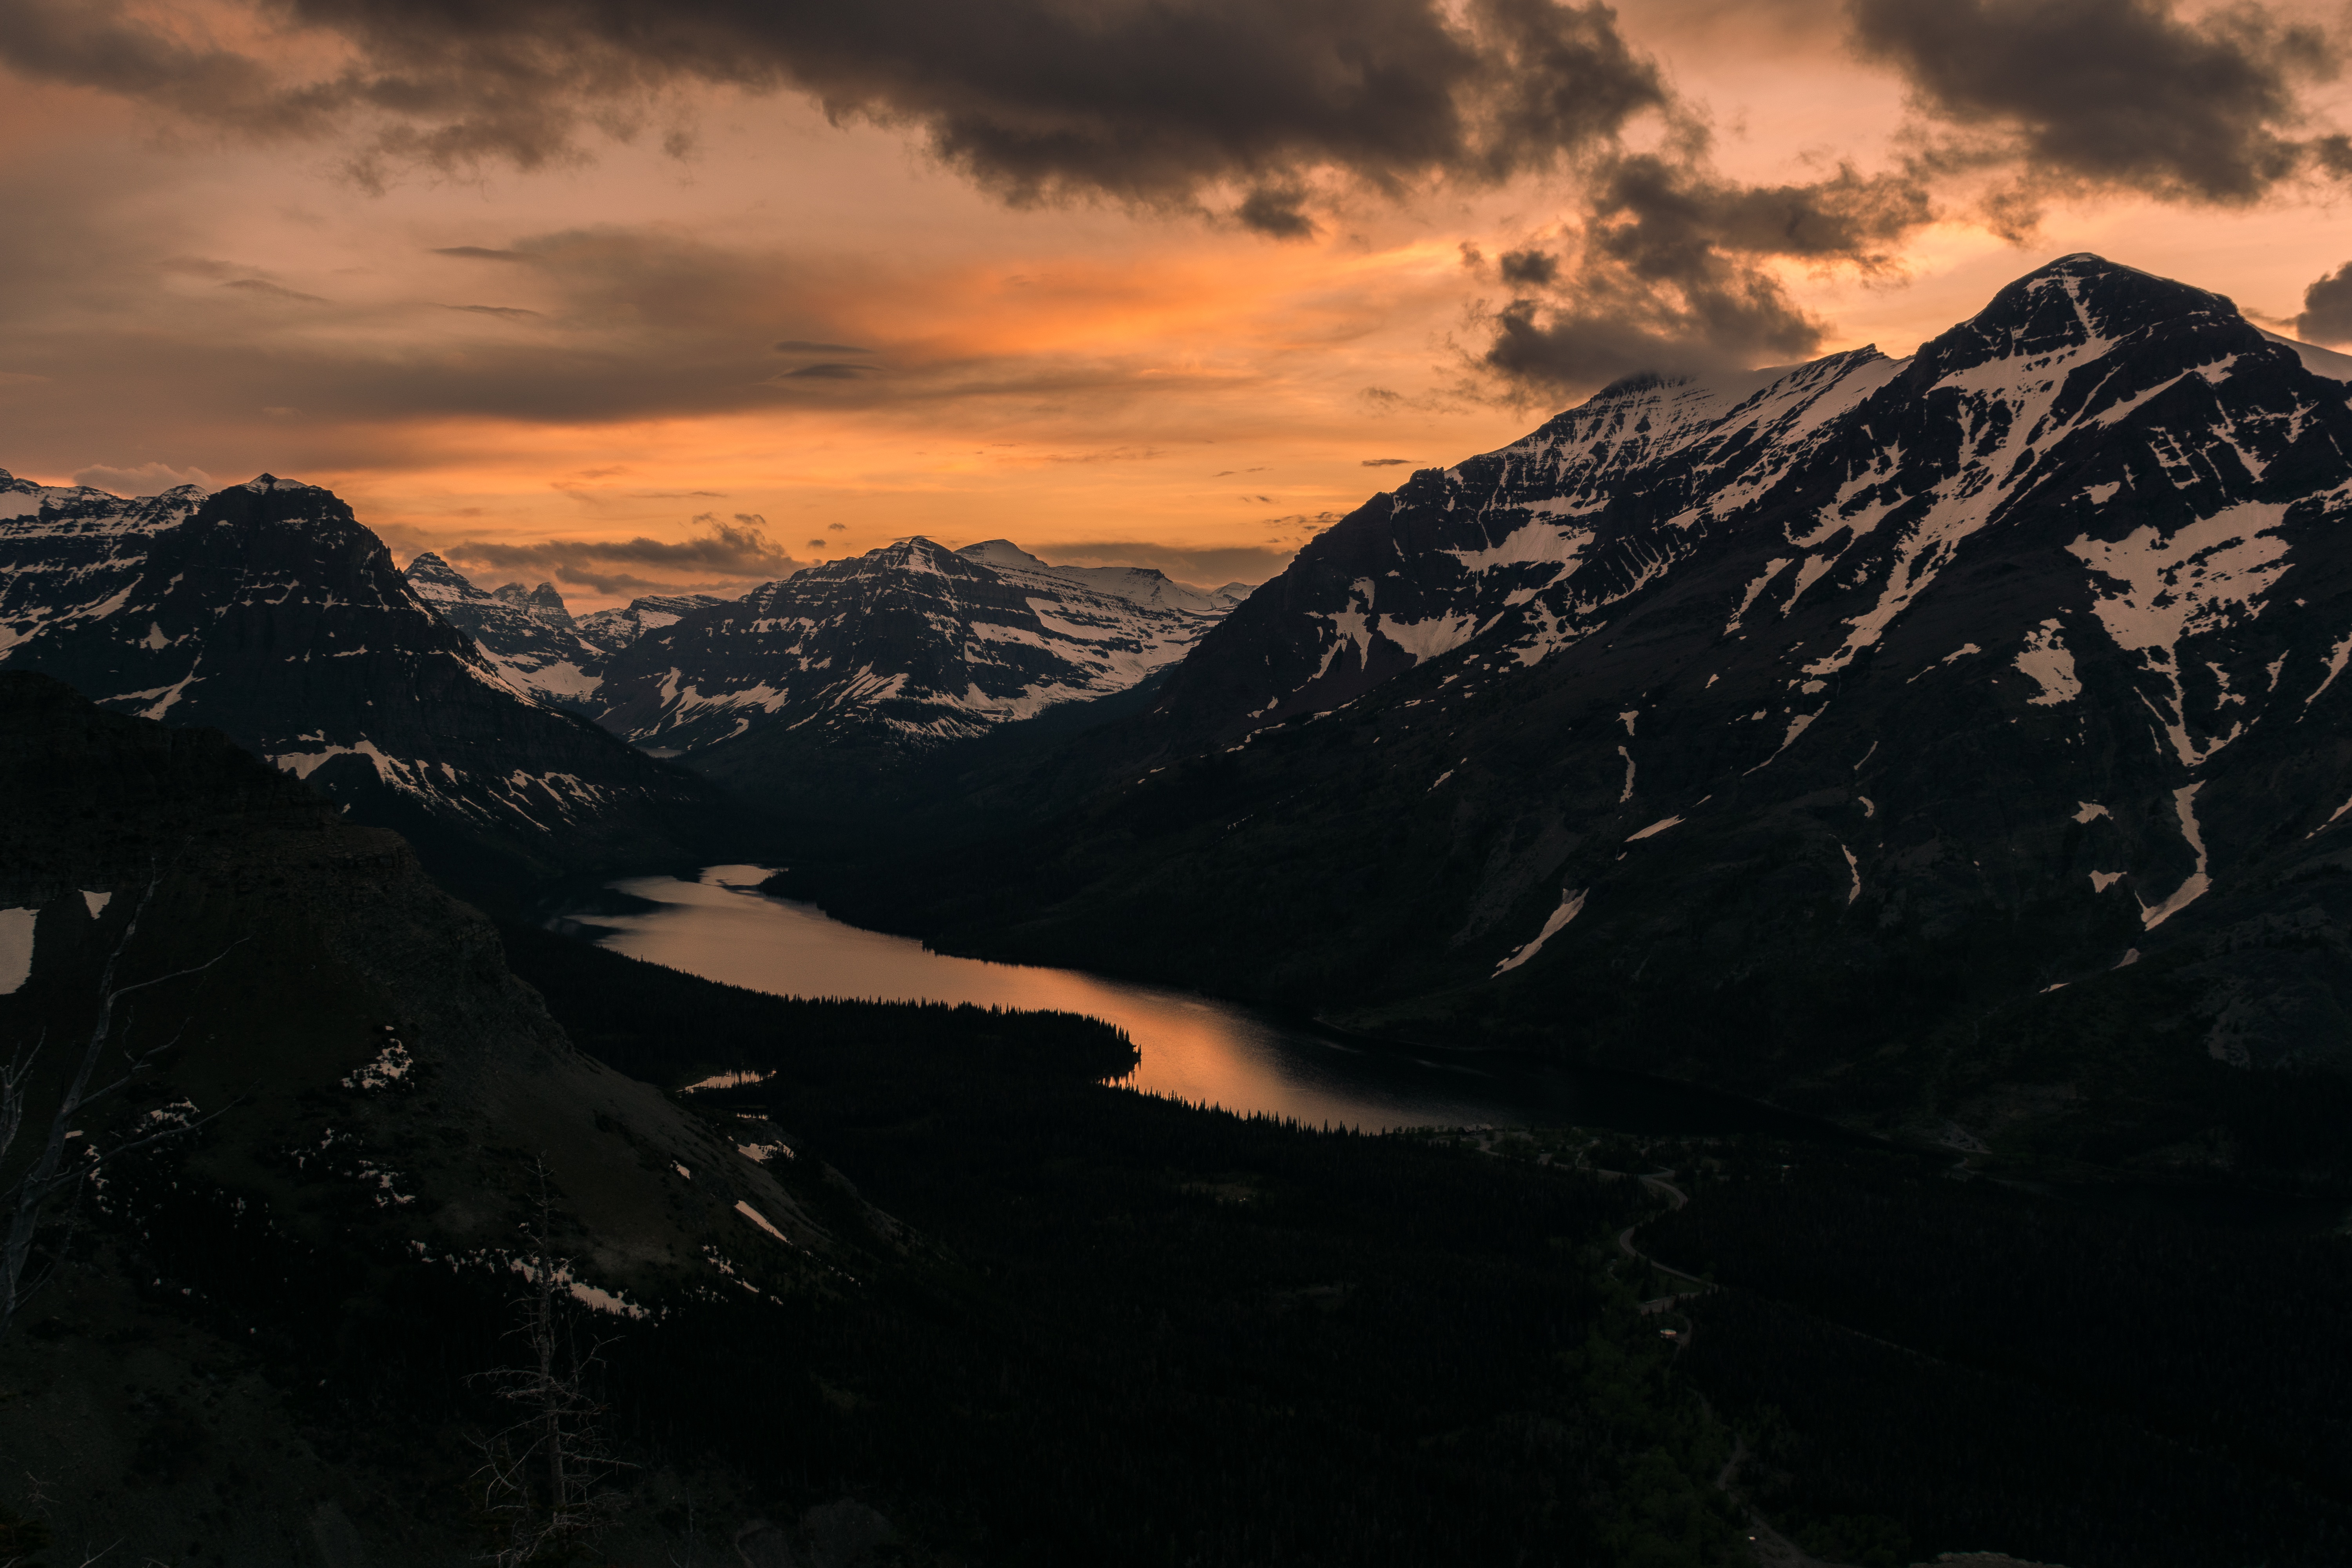
nature, mountain, snow, cloud, sunrise, sunset, sunlight, morning, hill, dawn, river, mountain range, dusk, evening, darkness, summit, loch, landform, atmospheric phenomenon, mountainous landforms